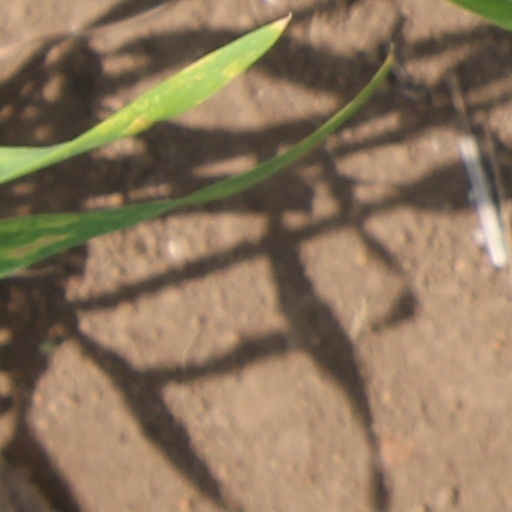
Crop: wheat